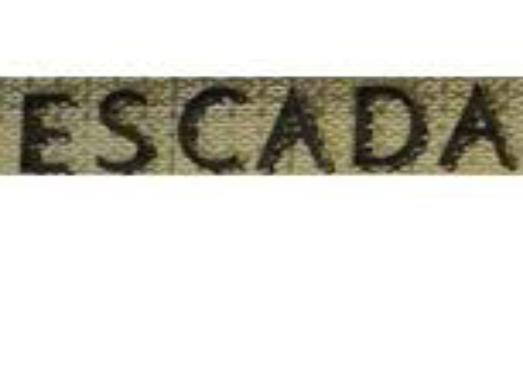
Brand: Escada
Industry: Necessities